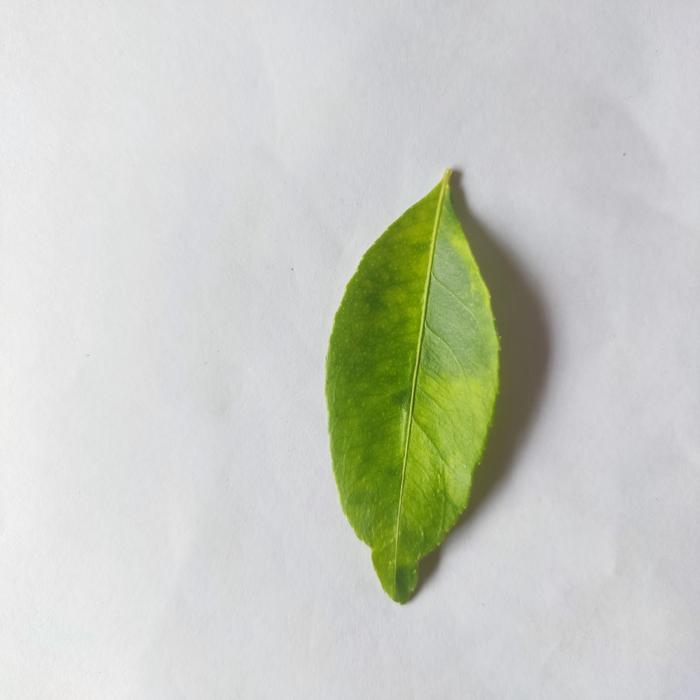
Crop: Lemon
Leaf condition: Citrus